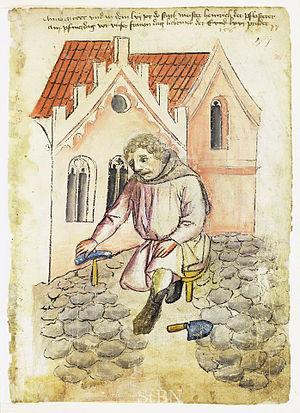
Un pavé est un bloc généralement en pierre, en bois ou en béton utilisé pour le revêtement de la chaussée. De nos jours, il est utilisé essentiellement pour des voies piétonnières ou rarement empruntées, dans des secteurs historiques ou pour de courts segments de routes.